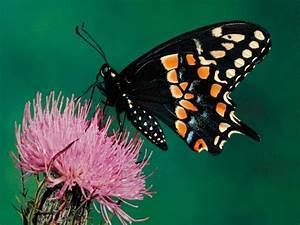
butterfly